List of Boston Red Sox managers

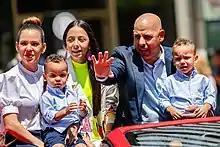
Alex Cora (waving) is the most recent manager to lead the Red Sox to a World Series championship.

The Boston Red Sox are a professional baseball team based in Boston, Massachusetts. The Red Sox are members of the American League (AL) East Division in Major League Baseball (MLB). They have competed since 1901, initially as the Boston Americans (1901–1907), and under their current name since 1908. Since 1912, the Red Sox have played their home games at Fenway Park. In baseball, the head coach of a team is called the manager, or more formally, the field manager. There have been 48 different managers in franchise history; the current manager is Alex Cora, who previously managed the team during the 2018 and 2019 seasons and was re-hired by the team on November 6, 2020.